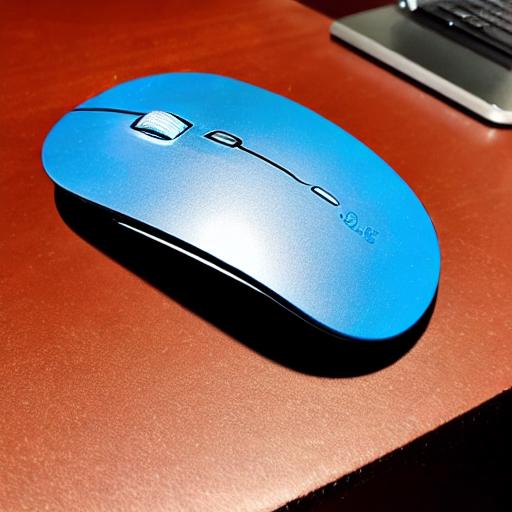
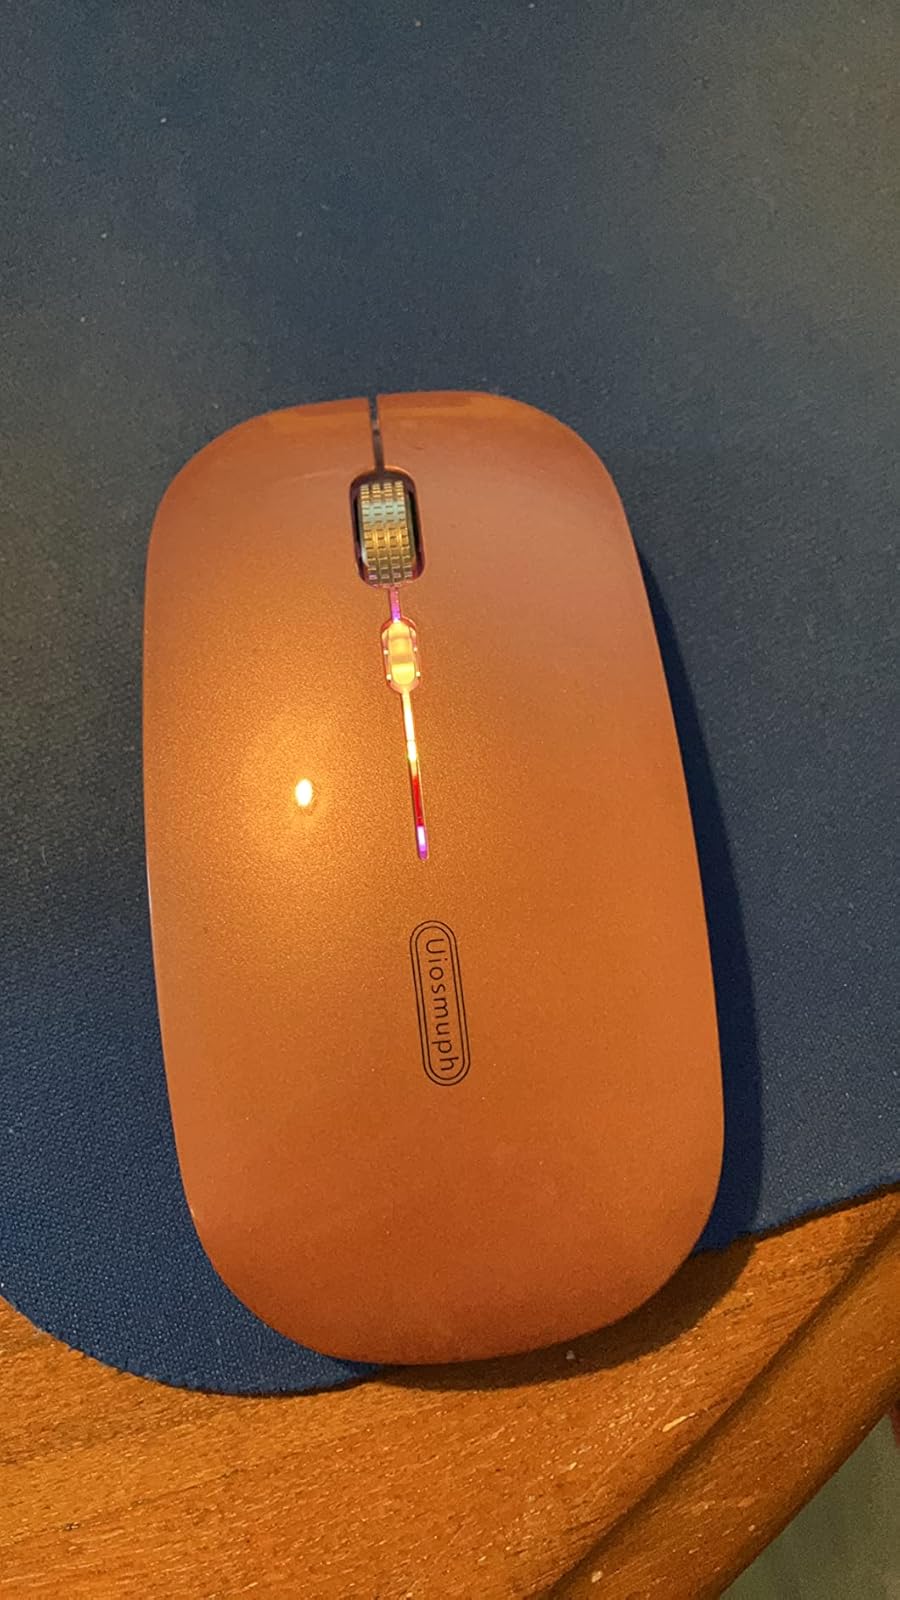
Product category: mouse
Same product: no